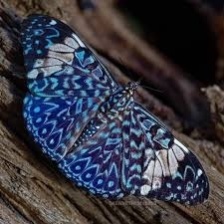
Species: RED CRACKER